HMS Collingwood (1882)

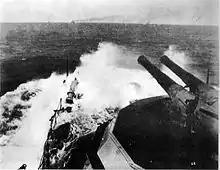
"Collingwood" buries her bow in a calm sea

Barnaby was severely criticised, particularly by Sir Edward Reed, himself a former Chief Constructor of the Royal Navy, because "Collingwood"s waterline armour belt was concentrated amidships and did not extend to the ends of the ship. Reed believed that this weakness meant that the ship could be sunk from the consequent uninhibited flooding if her unarmoured ends were riddled by shellfire and open to the sea. Barnaby deliberately selected a hull shape with narrow, fine ends to limit the volume of the hull that could be flooded and situated the armoured deck below the waterline to prevent it from being pierced by enemy shells and flooding the lower part of the ironclad. Furthermore, he heavily subdivided the hull to limit the amount of water that could enter through any one hit and placed coal bunkers above the armoured deck to absorb the fragments from exploding shells. Unbeknownst to his critics, "Collingwood" was tested in 1884 with her ends and the large spaces in her hold ballasted with water and her draught only increased by and she lost a minor amount of speed. The price was that the ship lacked buoyancy at her ends and tended to bury her bow in oncoming waves rather than be lifted over them. Her speed was greatly reduced in a head sea and the resulting spray made working the guns very difficult. "Collingwood" tended to roll heavily and was not regarded as a good seaboat. Despite these issues, her basic configuration was followed by most subsequent British ironclads and predreadnought battleships until the revolutionary of 1905.